Woodmont, Connecticut

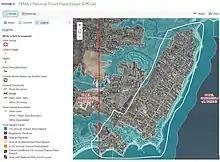
FEMA Woodmont Flood map

As of the census of 2010, there were 1,488 people, 691 households, and 406 families residing in the borough. The population density was 4960 people per(land) square mile (1,915/km). There were 786 housing units at an average density of . The racial makeup of the borough was 97.4% White, 1.1% African American, 0.1% Native American, 1.3% Asian, 0.7% from other races, and 0.64% from two or more races. Hispanic or Latino of any race were 5.8% of the population.